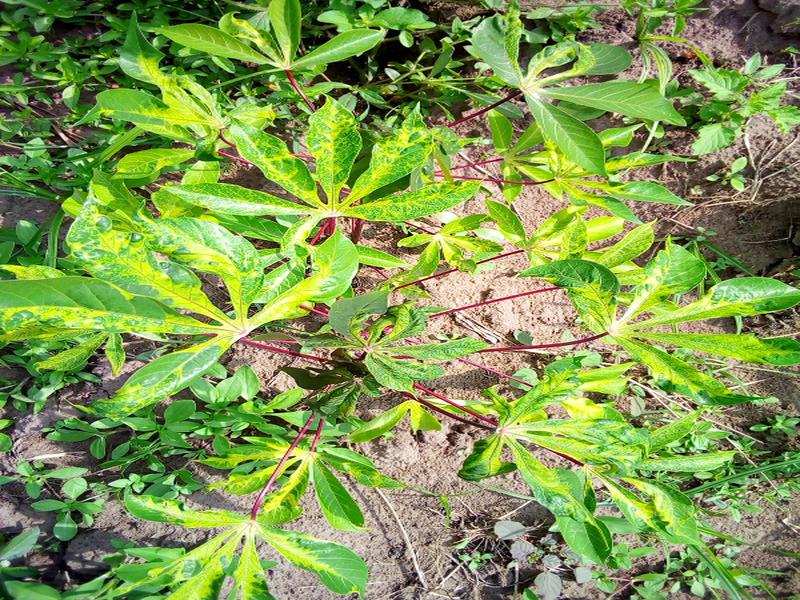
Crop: cassava
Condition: mosaic_disease